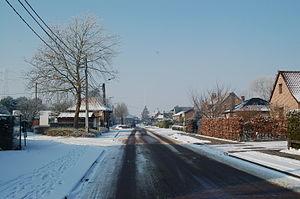
Zemst-Bos est un village de la commune de Zemst dans la province du Brabant flamand en Belgique. Le village a plus ou moins 1000 habitants. Het Zwartland est un hameau de ce village.